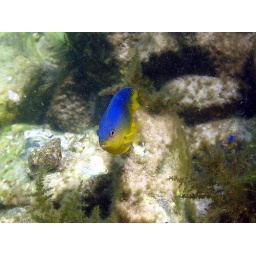
Probably the most colorful fish seen at the Destin Jetties in the summer